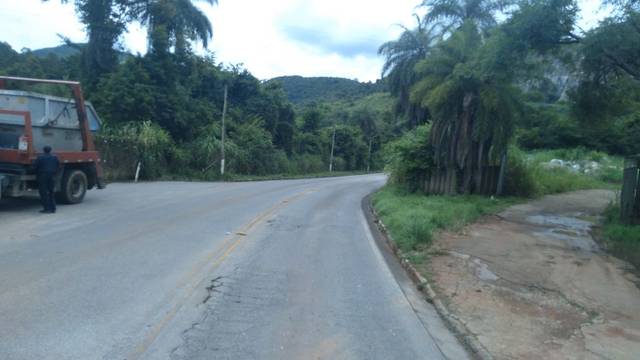
Region: Brazil
Coordinates: -19.871, -43.855